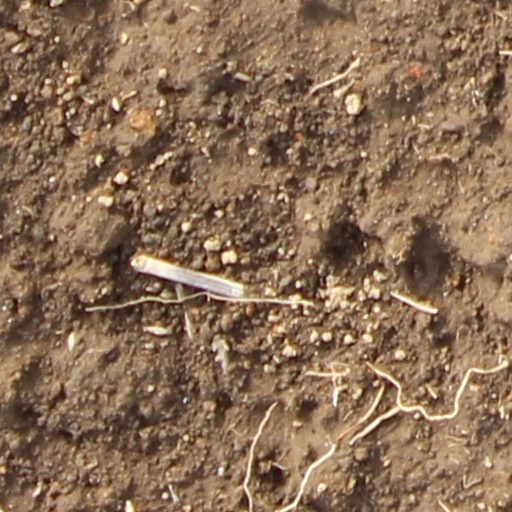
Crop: wheat